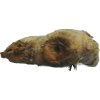
Label: ginger